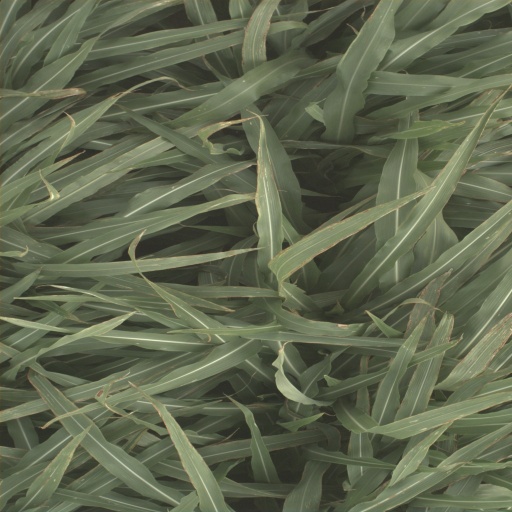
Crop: sorghum